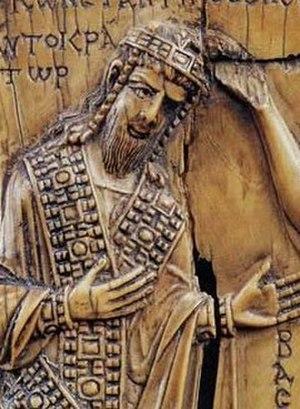
Porphyrogénète est un surnom attribué aux princes et princesses nés alors que leur père était empereur.